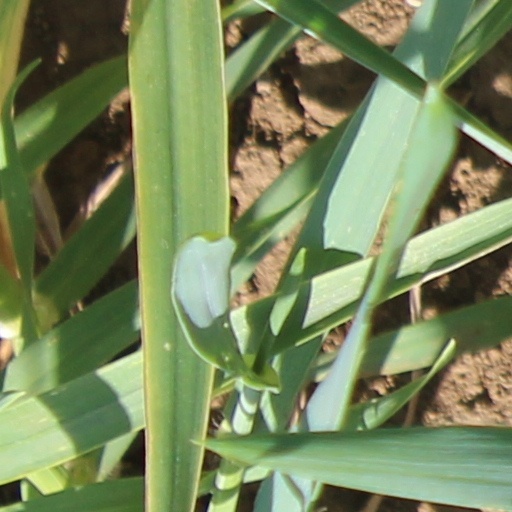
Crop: wheat